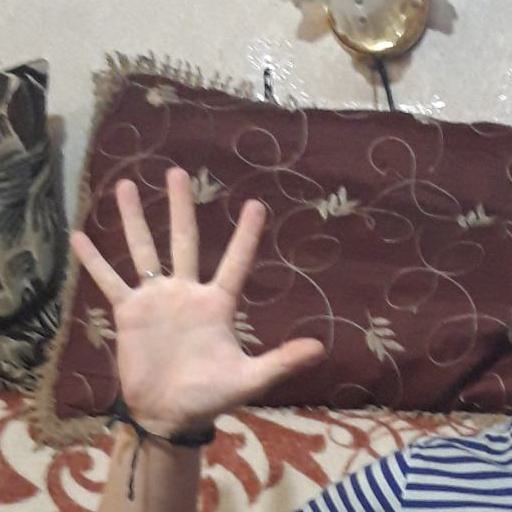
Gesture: palm